Stavelot Bible

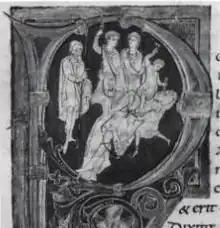
"Yael killing Sisera", part of the historiated initial at the start of the Book of Judges.

The "Christ in Majesty", which comes at the start of the New Testament, is the only full-page miniature; all others are decorated letters and historiated initials in large narrow panels at the start of the books of the Bible. Several of these show large numbers of small figures in different scenes, in particular the "I" of "In principio" at the beginning of the Book of Genesis, which takes up the whole height of the page, with a total of 33 small scenes within a geometric framework, ranging from the events of "Genesis" itself to the "Last Judgement". They show varied influences, including a strong stylistic one from Mosan metalwork and enamels. The figure style shows the influences of the German tradition from Ottonian and Carolingian art, as well as Byzantine art, possibly mediated through Italian works. There is decorative influence from the Anglo-Norman Channel School. The miniatures show both the older technique of pen-drawing relatively lightly coloured-in, and the new style, derived from Italy, of fully painted images using opaque colours. The interlace decoration of the Lobbes Bible has been replaced by foliage forms. The decorative scheme of the book is typical of large monastic Bibles, which during the Romanesque period were the most common books to be lavishly illuminated for display, along with the psalter, having taken over this role from the Gospel book. Careful examination of the Greek keyhole pattern surrounding the Christ in Majesty will reveal clusters of triple and five dot pattern in white. The entire scheme is based (at however many removes) on the 5th century mosaic band decorating the arch of the Mausoleum of Galla Placidia, Ravenna.